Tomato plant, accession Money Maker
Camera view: tilt-top (135 deg); turntable rotation: 60 degrees
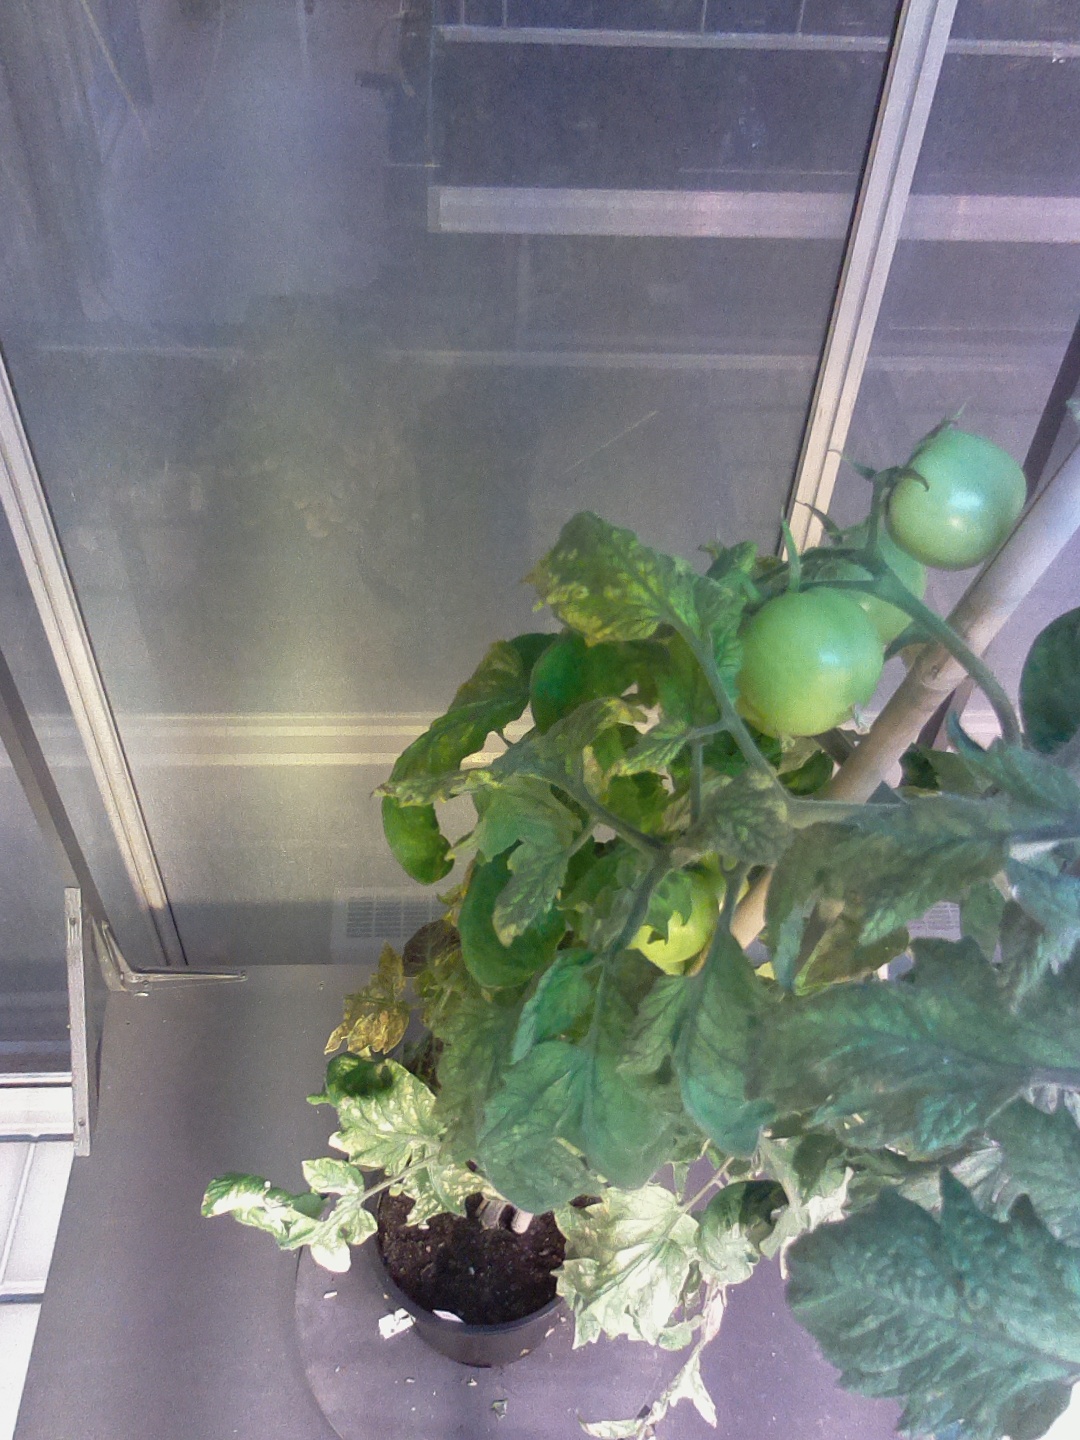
BBCH growth stage 78: 80% -90% of final fruit size